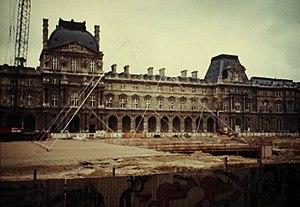
Le « Grand Louvre » est un des « Grands Travaux » définis par le président de la République François Mitterrand, au même titre que la nouvelle Bibliothèque nationale de France, l'opéra Bastille ou la grande arche de la Défense.